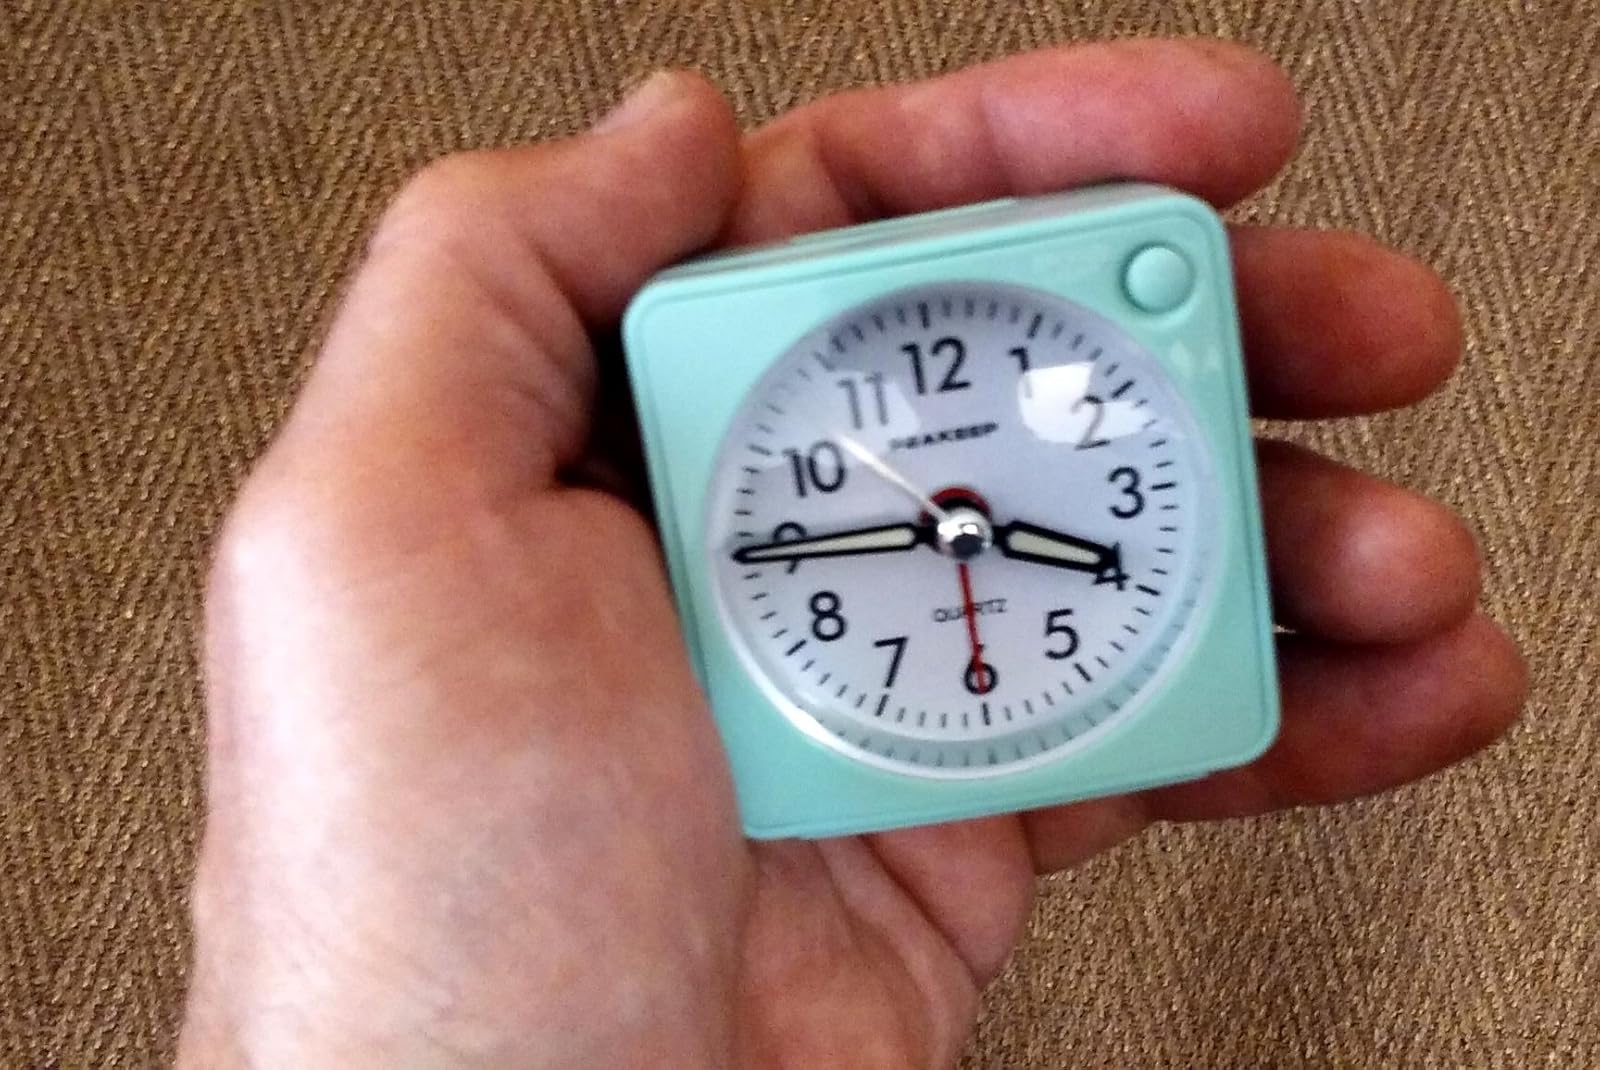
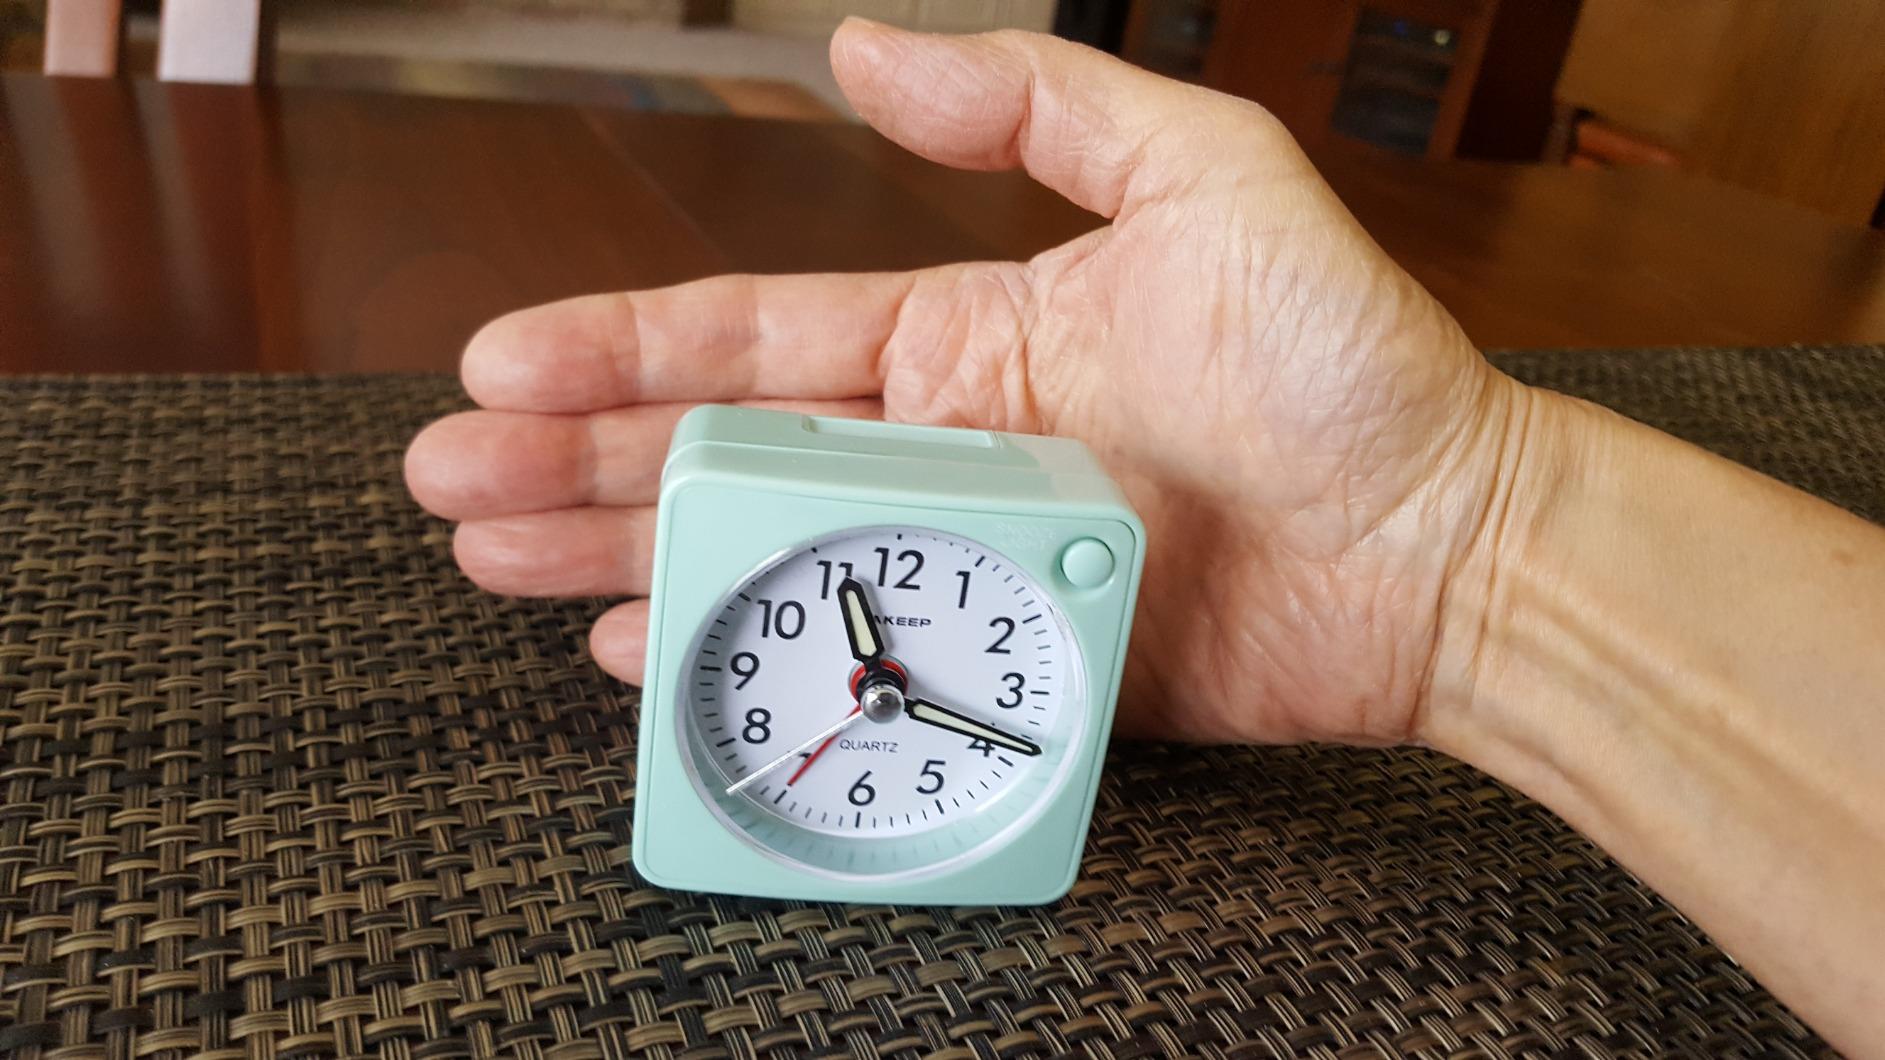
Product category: clock
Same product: yes